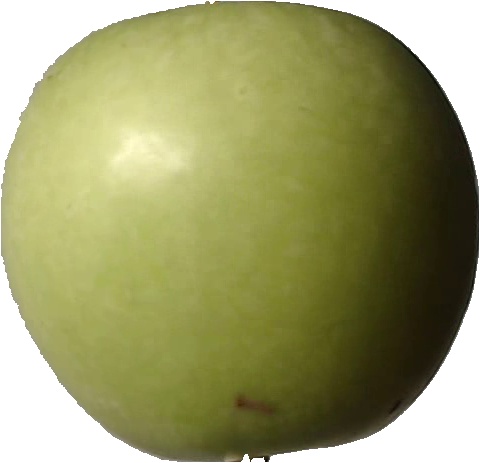
Label: apple_granny_smith_1